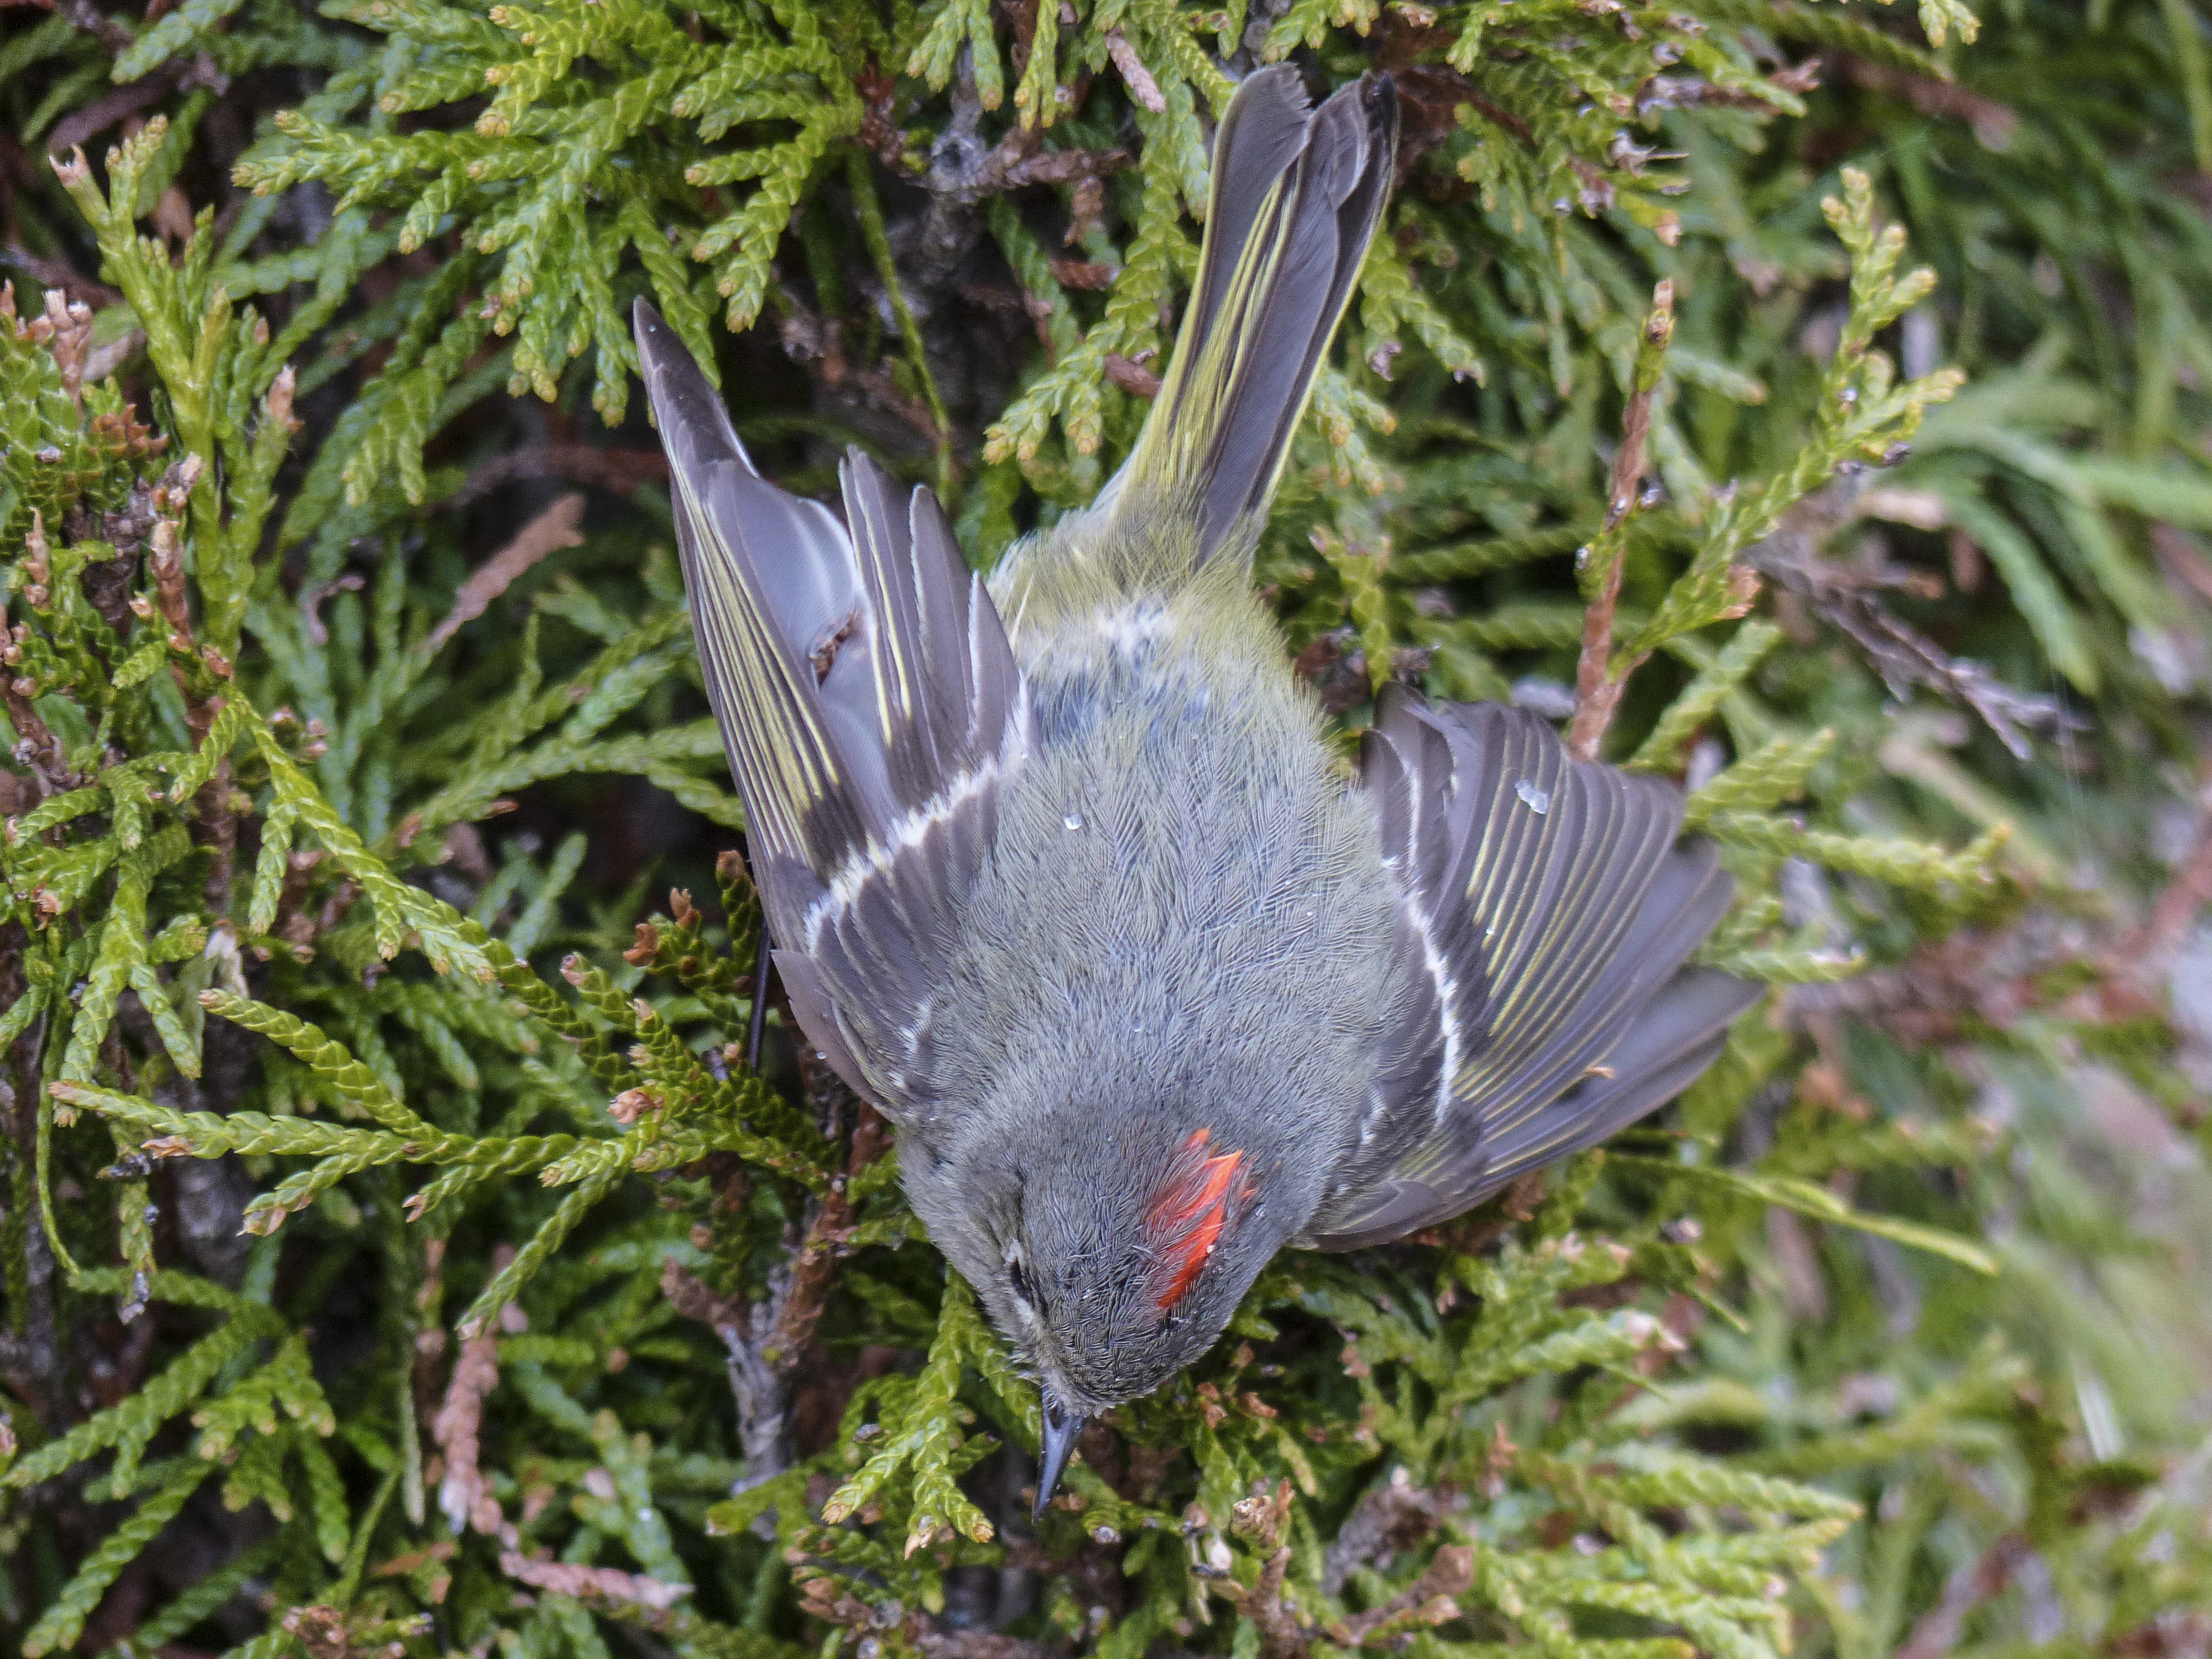
nature, bird, flower, animal, wildlife, flora, fauna, close up, sparrow, feathered, perching bird, chipping sparrow, spizella passerina